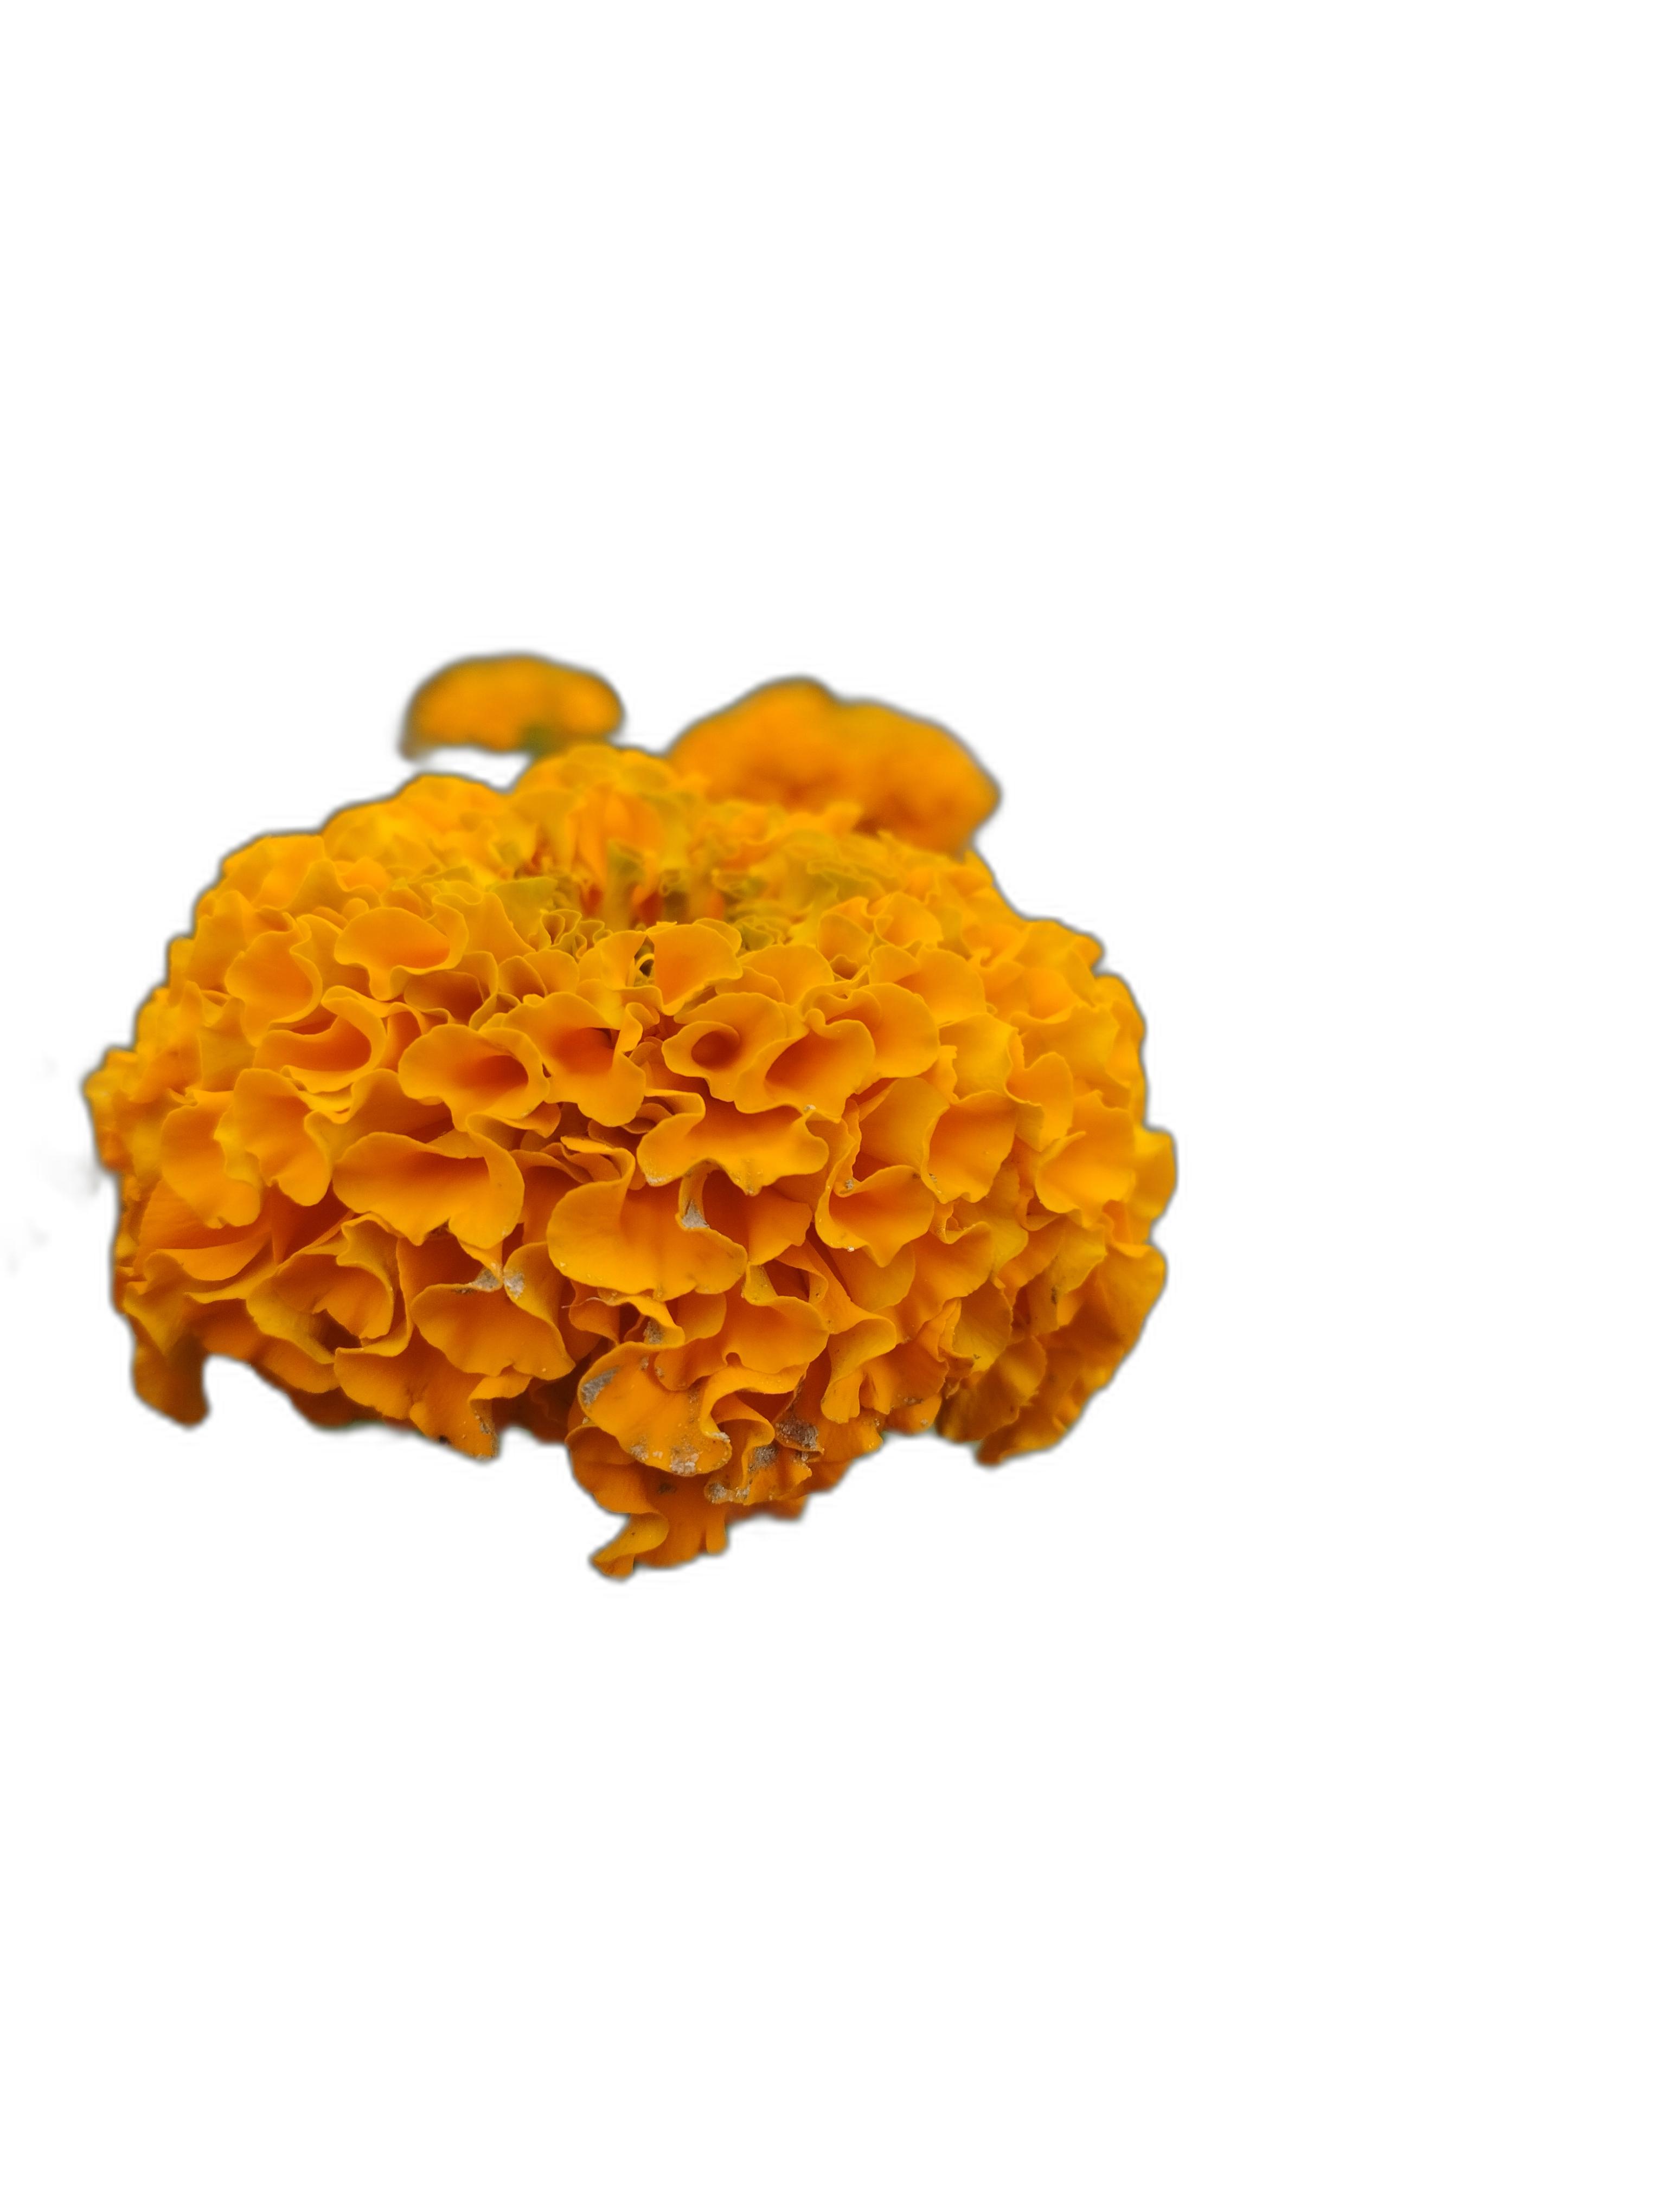
Label: Marigold